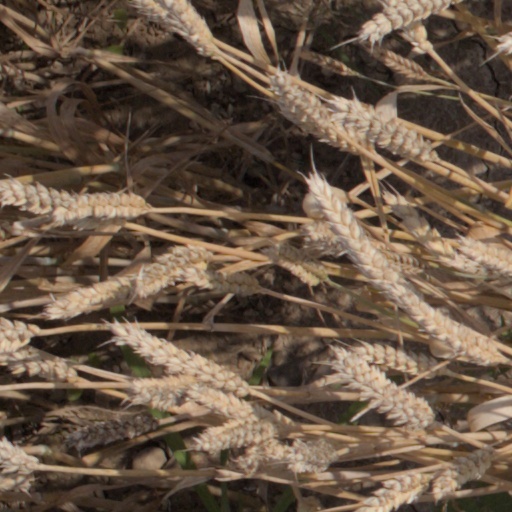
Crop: wheat